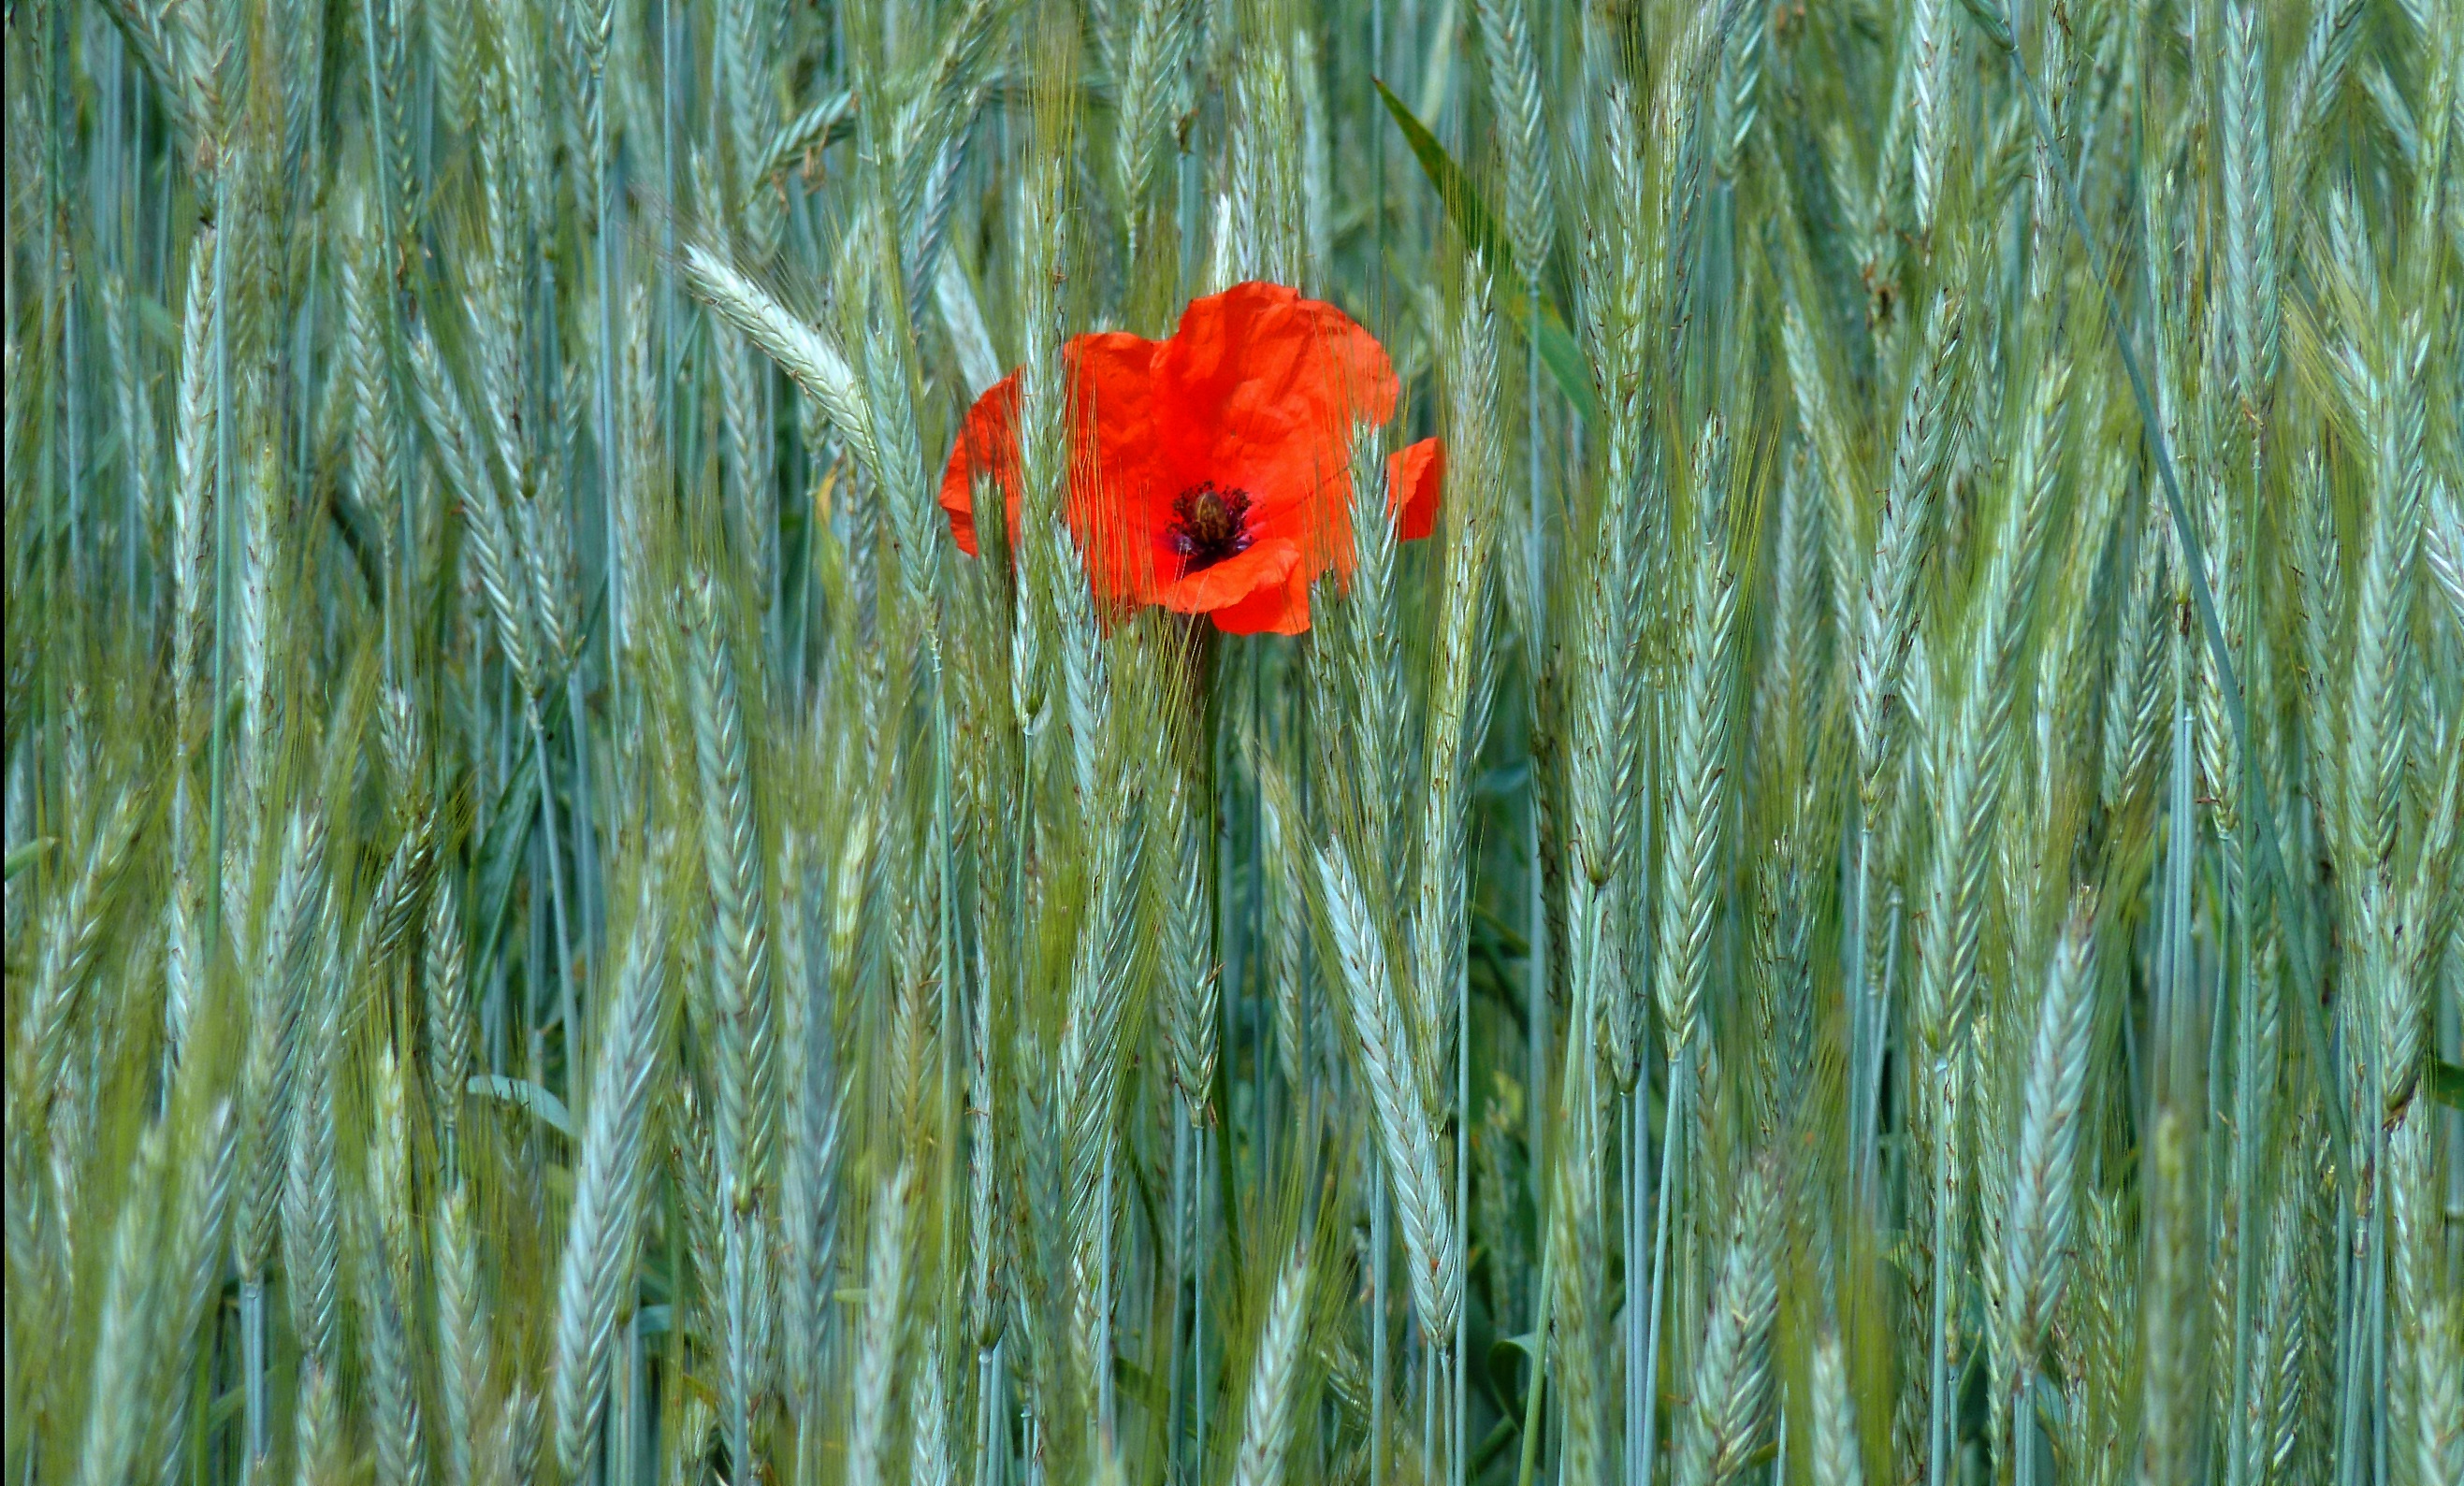
nature, grass, plant, sky, wheat, leaf, flower, summer, green, red, agriculture, flora, wheat field, klatschmohn, fields, cornfield, cereals, poppy, june, flowering plant, edge of field, grass family, land plant